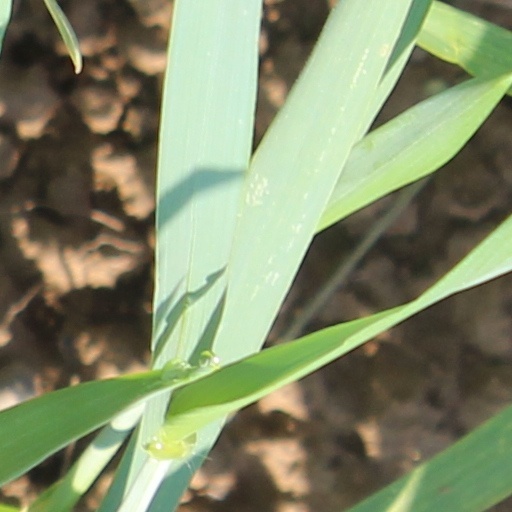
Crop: wheat